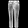
Label: Trouser